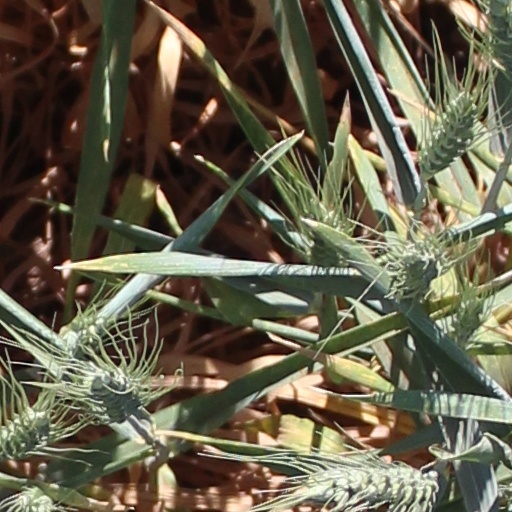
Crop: wheat